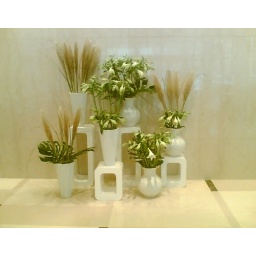
Simple groupings of longi lilies and pampas grass in white vases for the lobby of an office building.